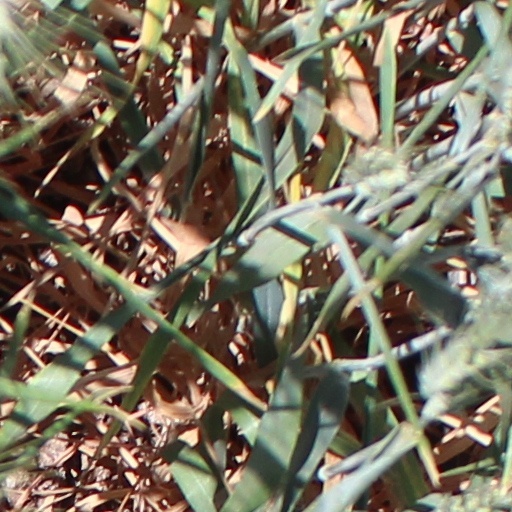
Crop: wheat